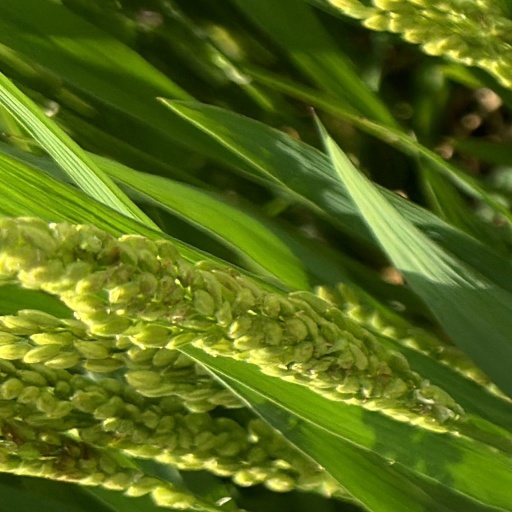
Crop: rice